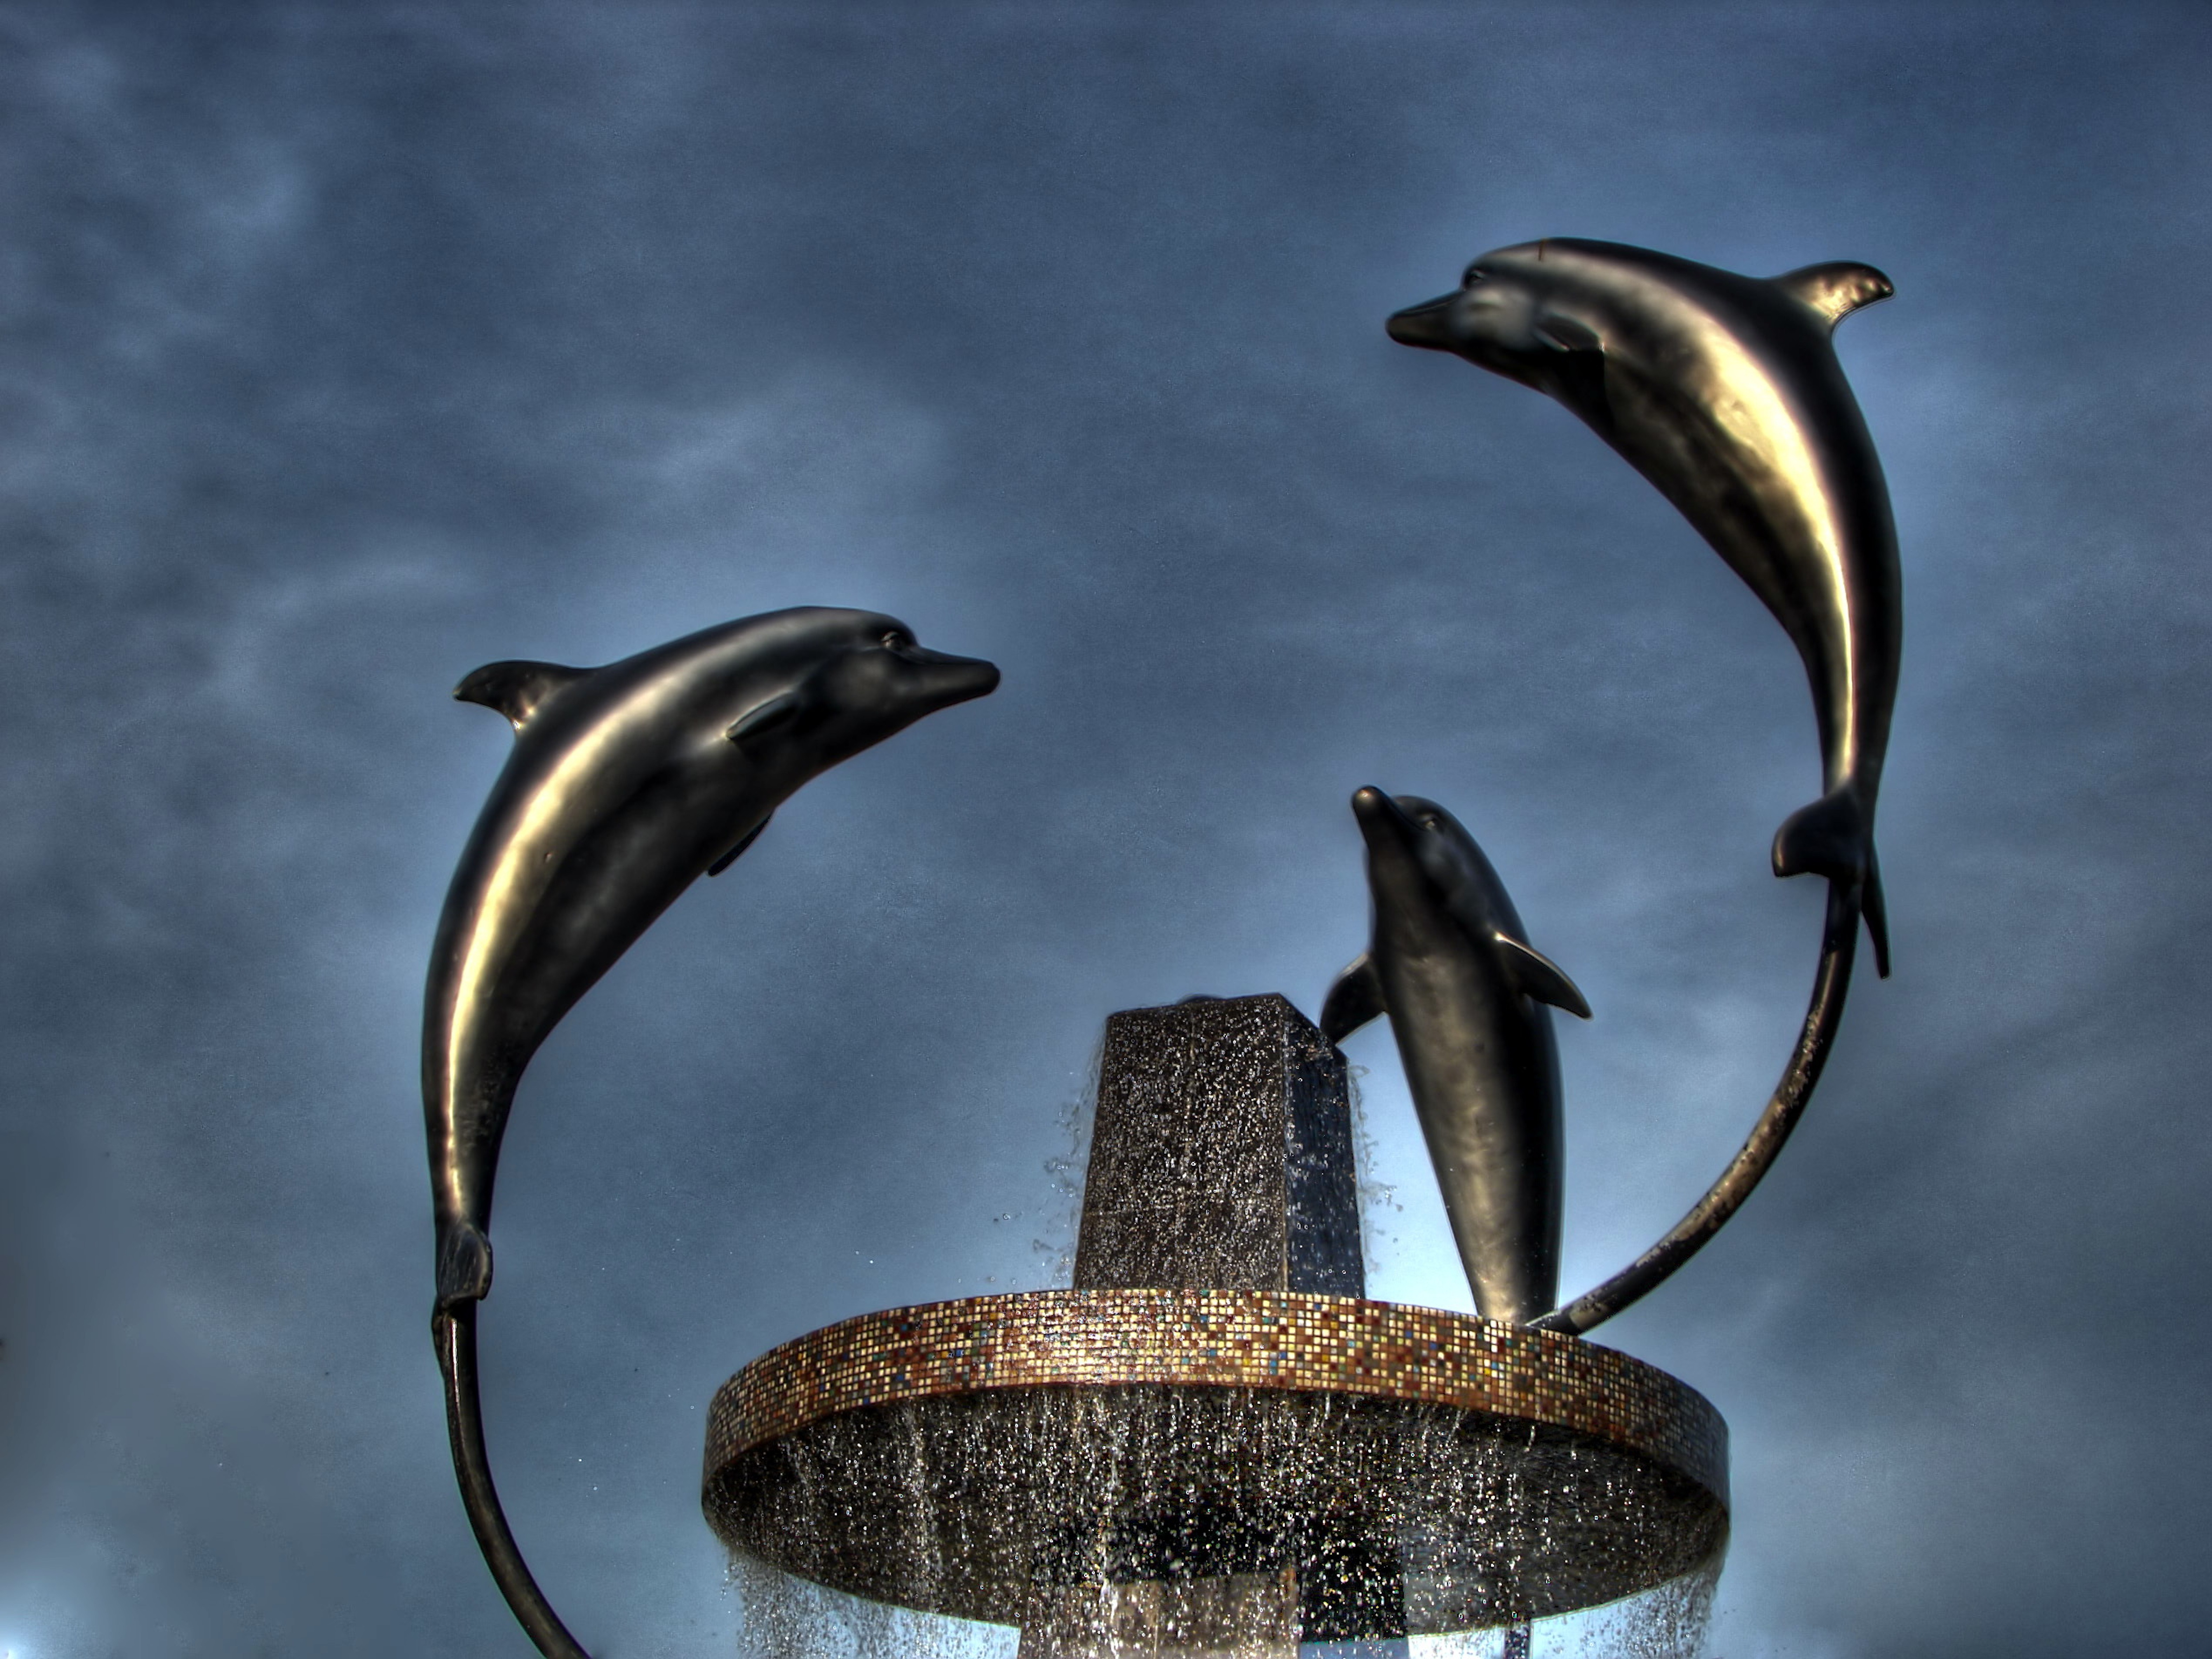
water, sky, wet, statue, horn, metal, lighting, sculpture, art, clouds, turkey, fountain, sculptures, beautiful, dolphin, dolphins, water feature